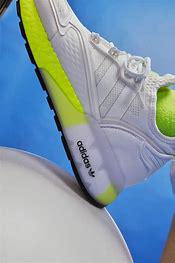
Brand: Adidas
Model: ZX 2K Boost